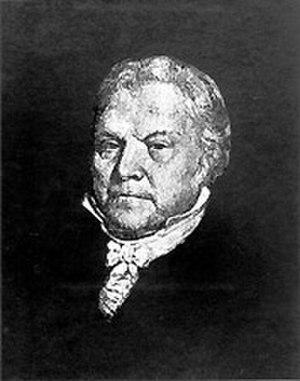
Le New Hampshire élit deux membres du Sénat des États-Unis : un sénateur de classe 2 et un sénateur de classe 3.